Hunton, Kent

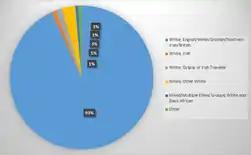
Chart showing Ethnic Groups in Hunton, Kent

The 2011 Census reported that out of the total 702 residents, 654 were White; English//Welsh/Scottish/Northern Irish/British, 21 were White; Other White, 11 White; Gypsy/Irish Traveller, 6 White; Irish, 5 Mixed/Multiple Ethnic Groups; White and Black African and 5 Other. For eight other ethnic groups, no residents were recorded.